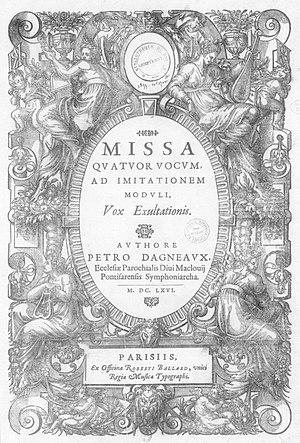
P. Dagneaux, Missa Vox exultationis (Paris, 1666).
Pierre Dagneaux est un compositeur et maître de chapelle actif à Pontoise dans les années 1660.